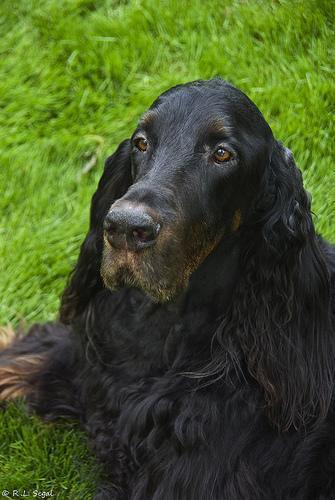
Gordon_setter